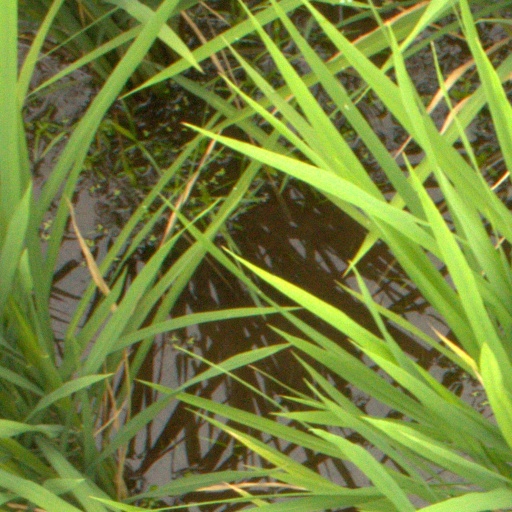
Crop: rice